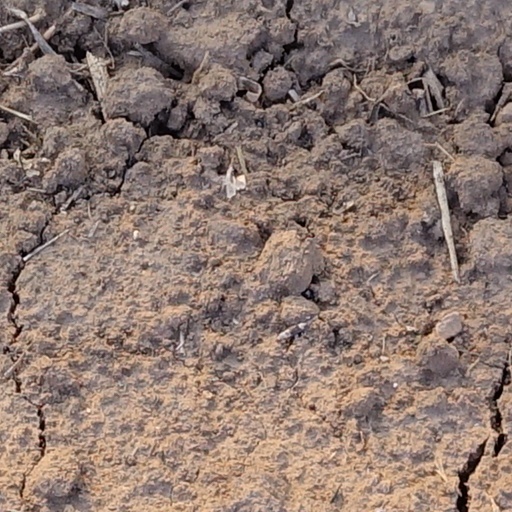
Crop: wheat